Basilica della Santissima Annunziata del Vastato

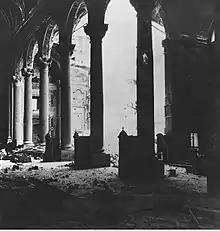
Destroyed interior in January 1944

The church was begun by the Franciscans in 1520 in a site previously occupied by the small church of "Santa Maria del Prato", belonging to the Humiliati. Works were however halted in 1537, and in 1591 the Lomellini family continued the reconstruction, directed by Taddeo Carlone.